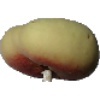
Label: Peach Flat 1